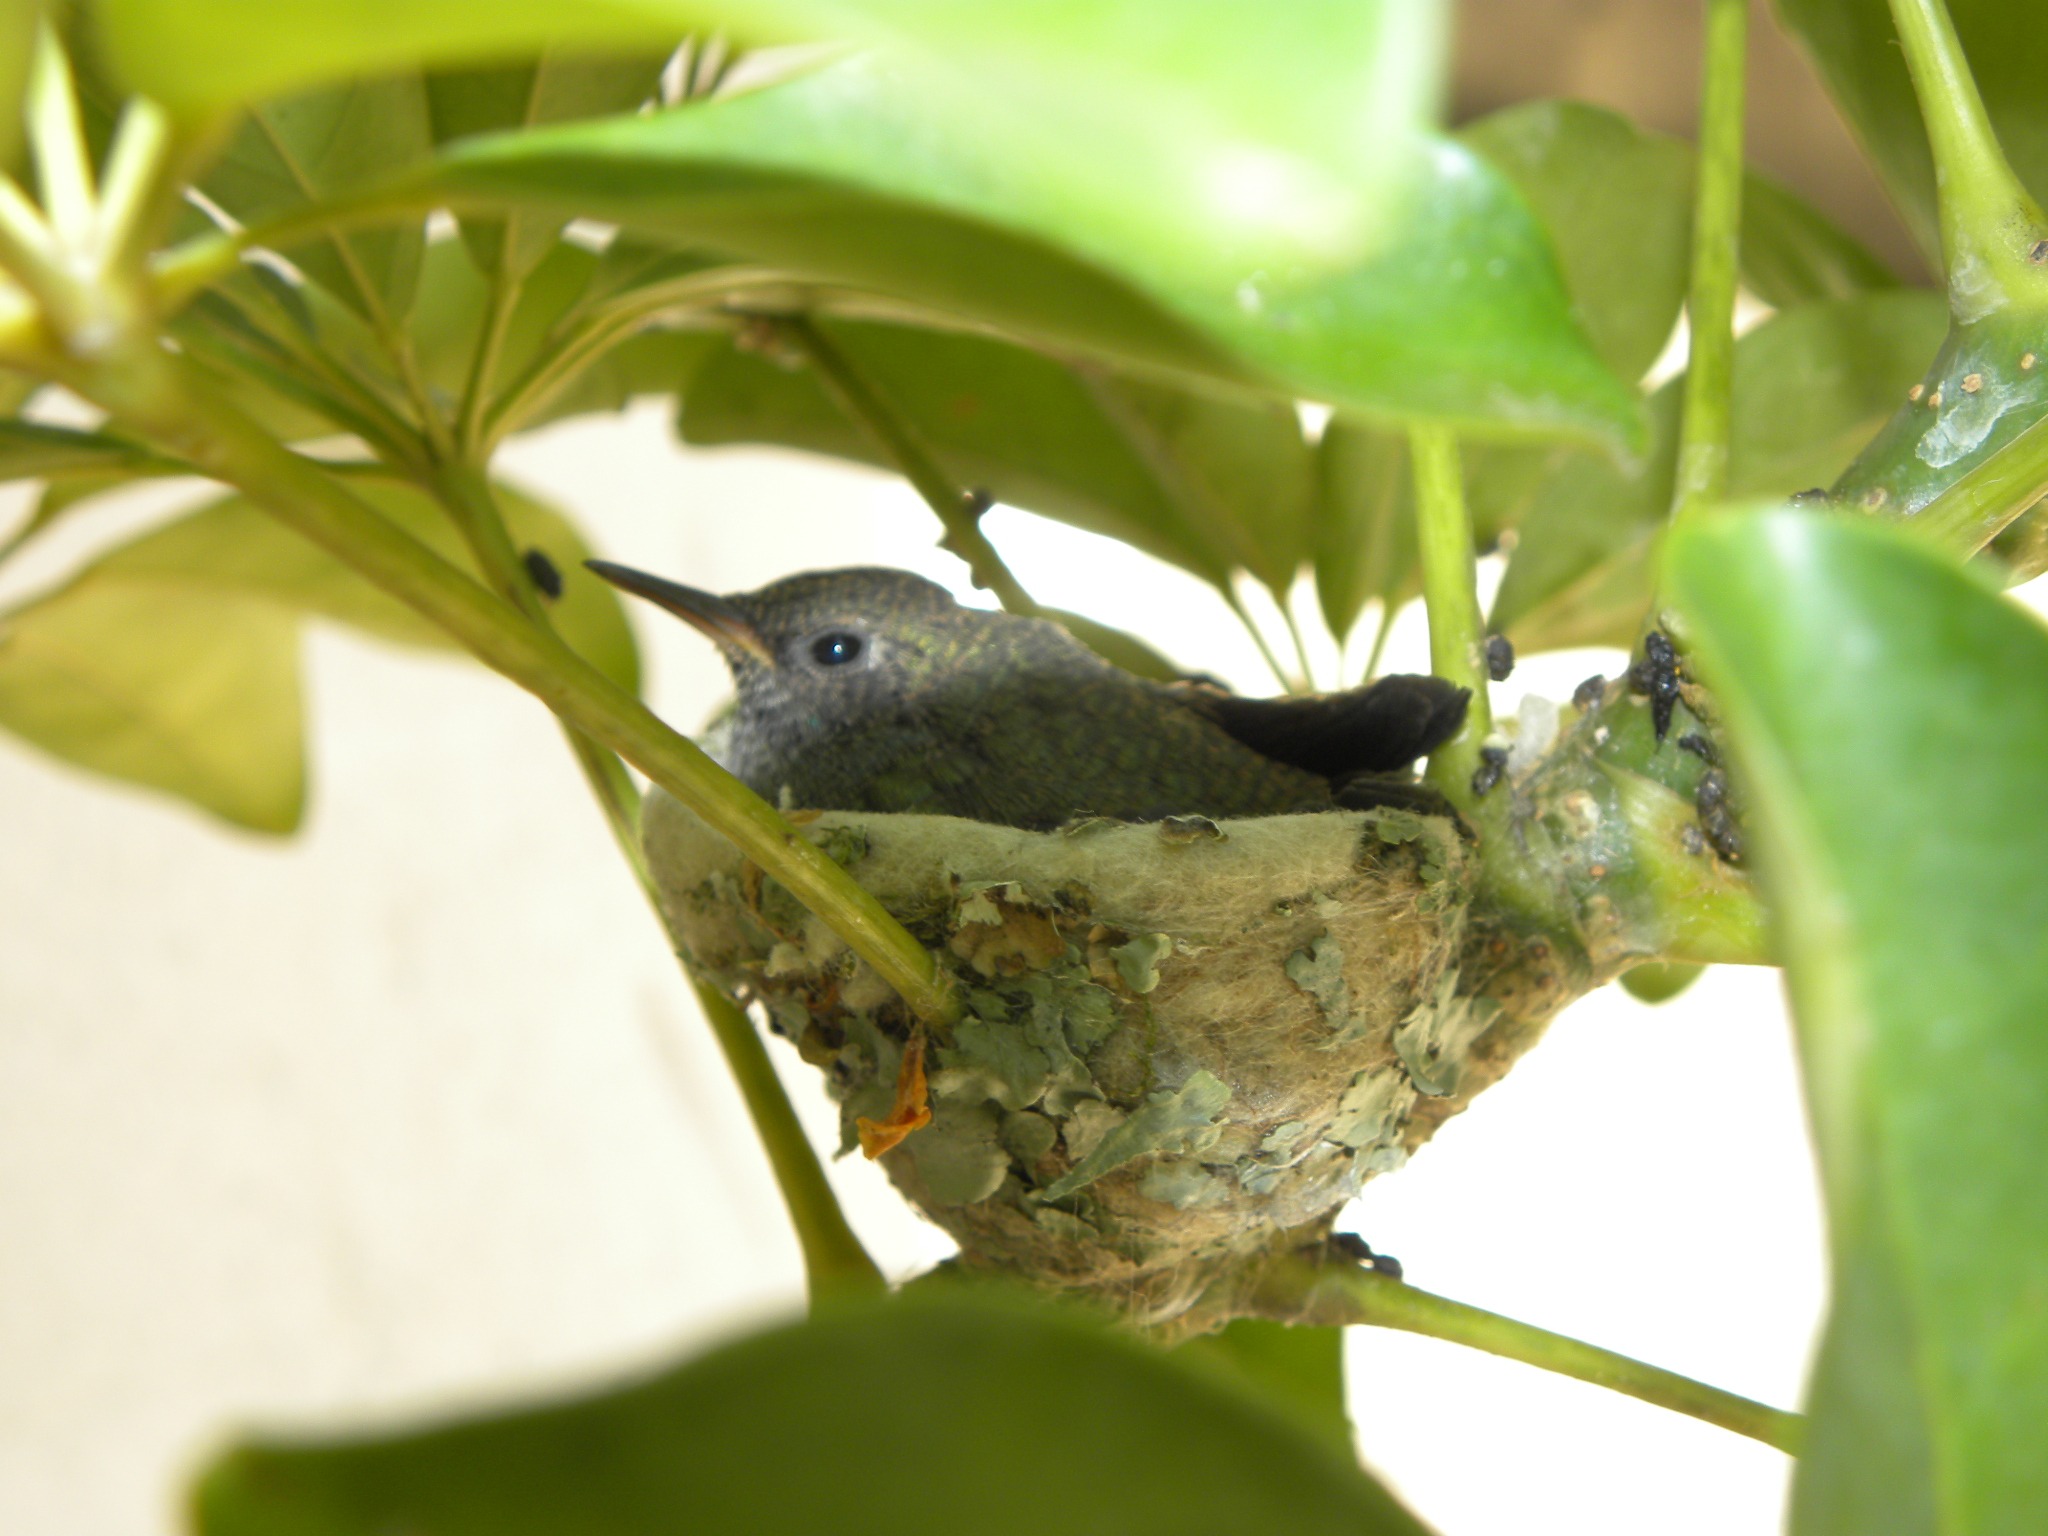
branch, bird, green, beak, hummingbird, fauna, vertebrate, nest, perching bird